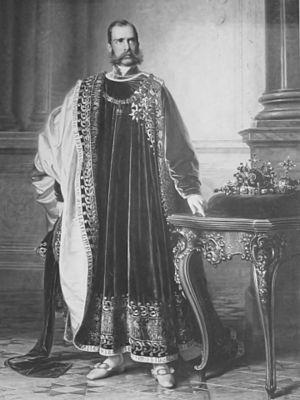
La guerre austro-prussienne de 1866 opposa l'empire d'Autriche et ses alliés de la Confédération germanique au royaume de Prusse. Prélude à l'unification allemande, elle est parfois appelée la « guerre allemande » en Allemagne ; elle est également connue comme la « guerre fratricide allemande », la « guerre d'Unification », la « guerre germano-allemande » ou la « guerre de Sept Semaines ». Elle est liée à la troisième guerre d'indépendance italienne.